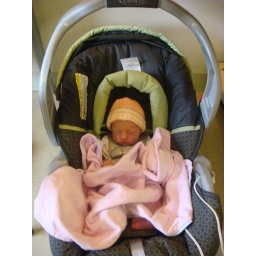
Sitting in car seat